San Antonio Air Logistics Center

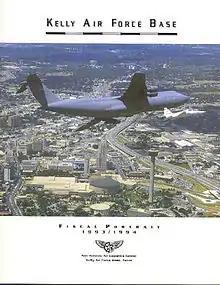
Kelly AFB document, 1993

The F100 engine became a major engine workload for Kelly in the late 1970s as F-16 Fighting Falcons and F-15 Eagles entered the Air Force inventory in increasing numbers. Air Force officials predicted the F100 to be Kelly's largest overhaul workload since the Pratt and Whitney R4360 engine, which dominated overhaul activities at the base for more than a decade. The San Antonio Air Materiel Area was designated as the Specialized Repair Activity for the F100 in 1969.